Imperial Villa of Vicarello

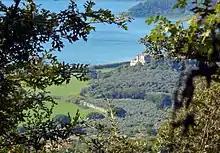
View of Villa Valadier (built over the Roman villa)

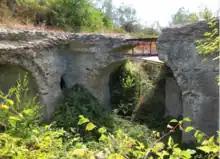
Nymphaeum of the baths

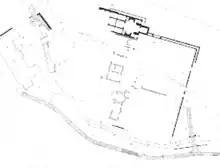
Plan of Baths of Vicarello with nymphaeum (top) and hot spring buildings (left)

The Imperial Villa of Vicarello was an ancient Roman villa-estate that belonged to the emperors starting from Domitian (r.81-96). It is situated near the north shore of Lake Bracciano and near the village of Vicarello, near the modern town of Trevignano Romano. The current private Vicarello estate is a park of about 2000 hectares in which the Roman remains of the villa and associated monumental baths were discovered in the 19th century, some of which are still preserved. The two main ancient centres are: